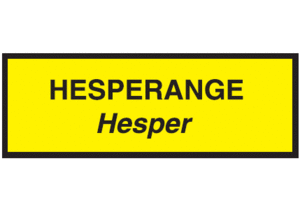
Diagramme de la signalisation routière luxembourgeoise